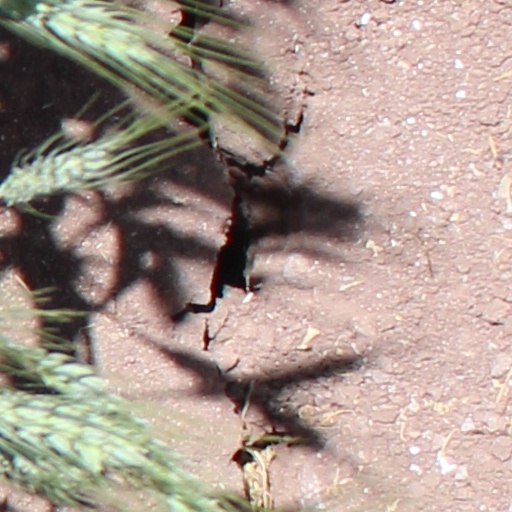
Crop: wheat